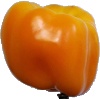
Label: Pepper Yellow 1